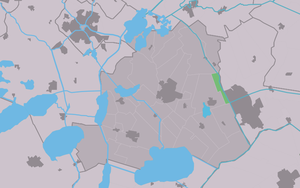
Nijehaske est un village de la commune néerlandaise de De Fryske Marren, situé dans la province de Frise.